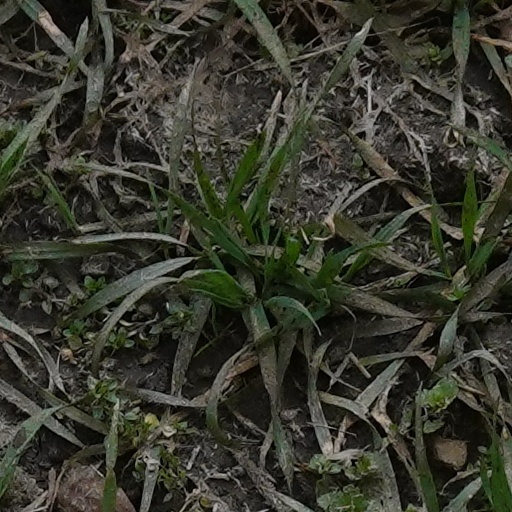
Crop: wheat